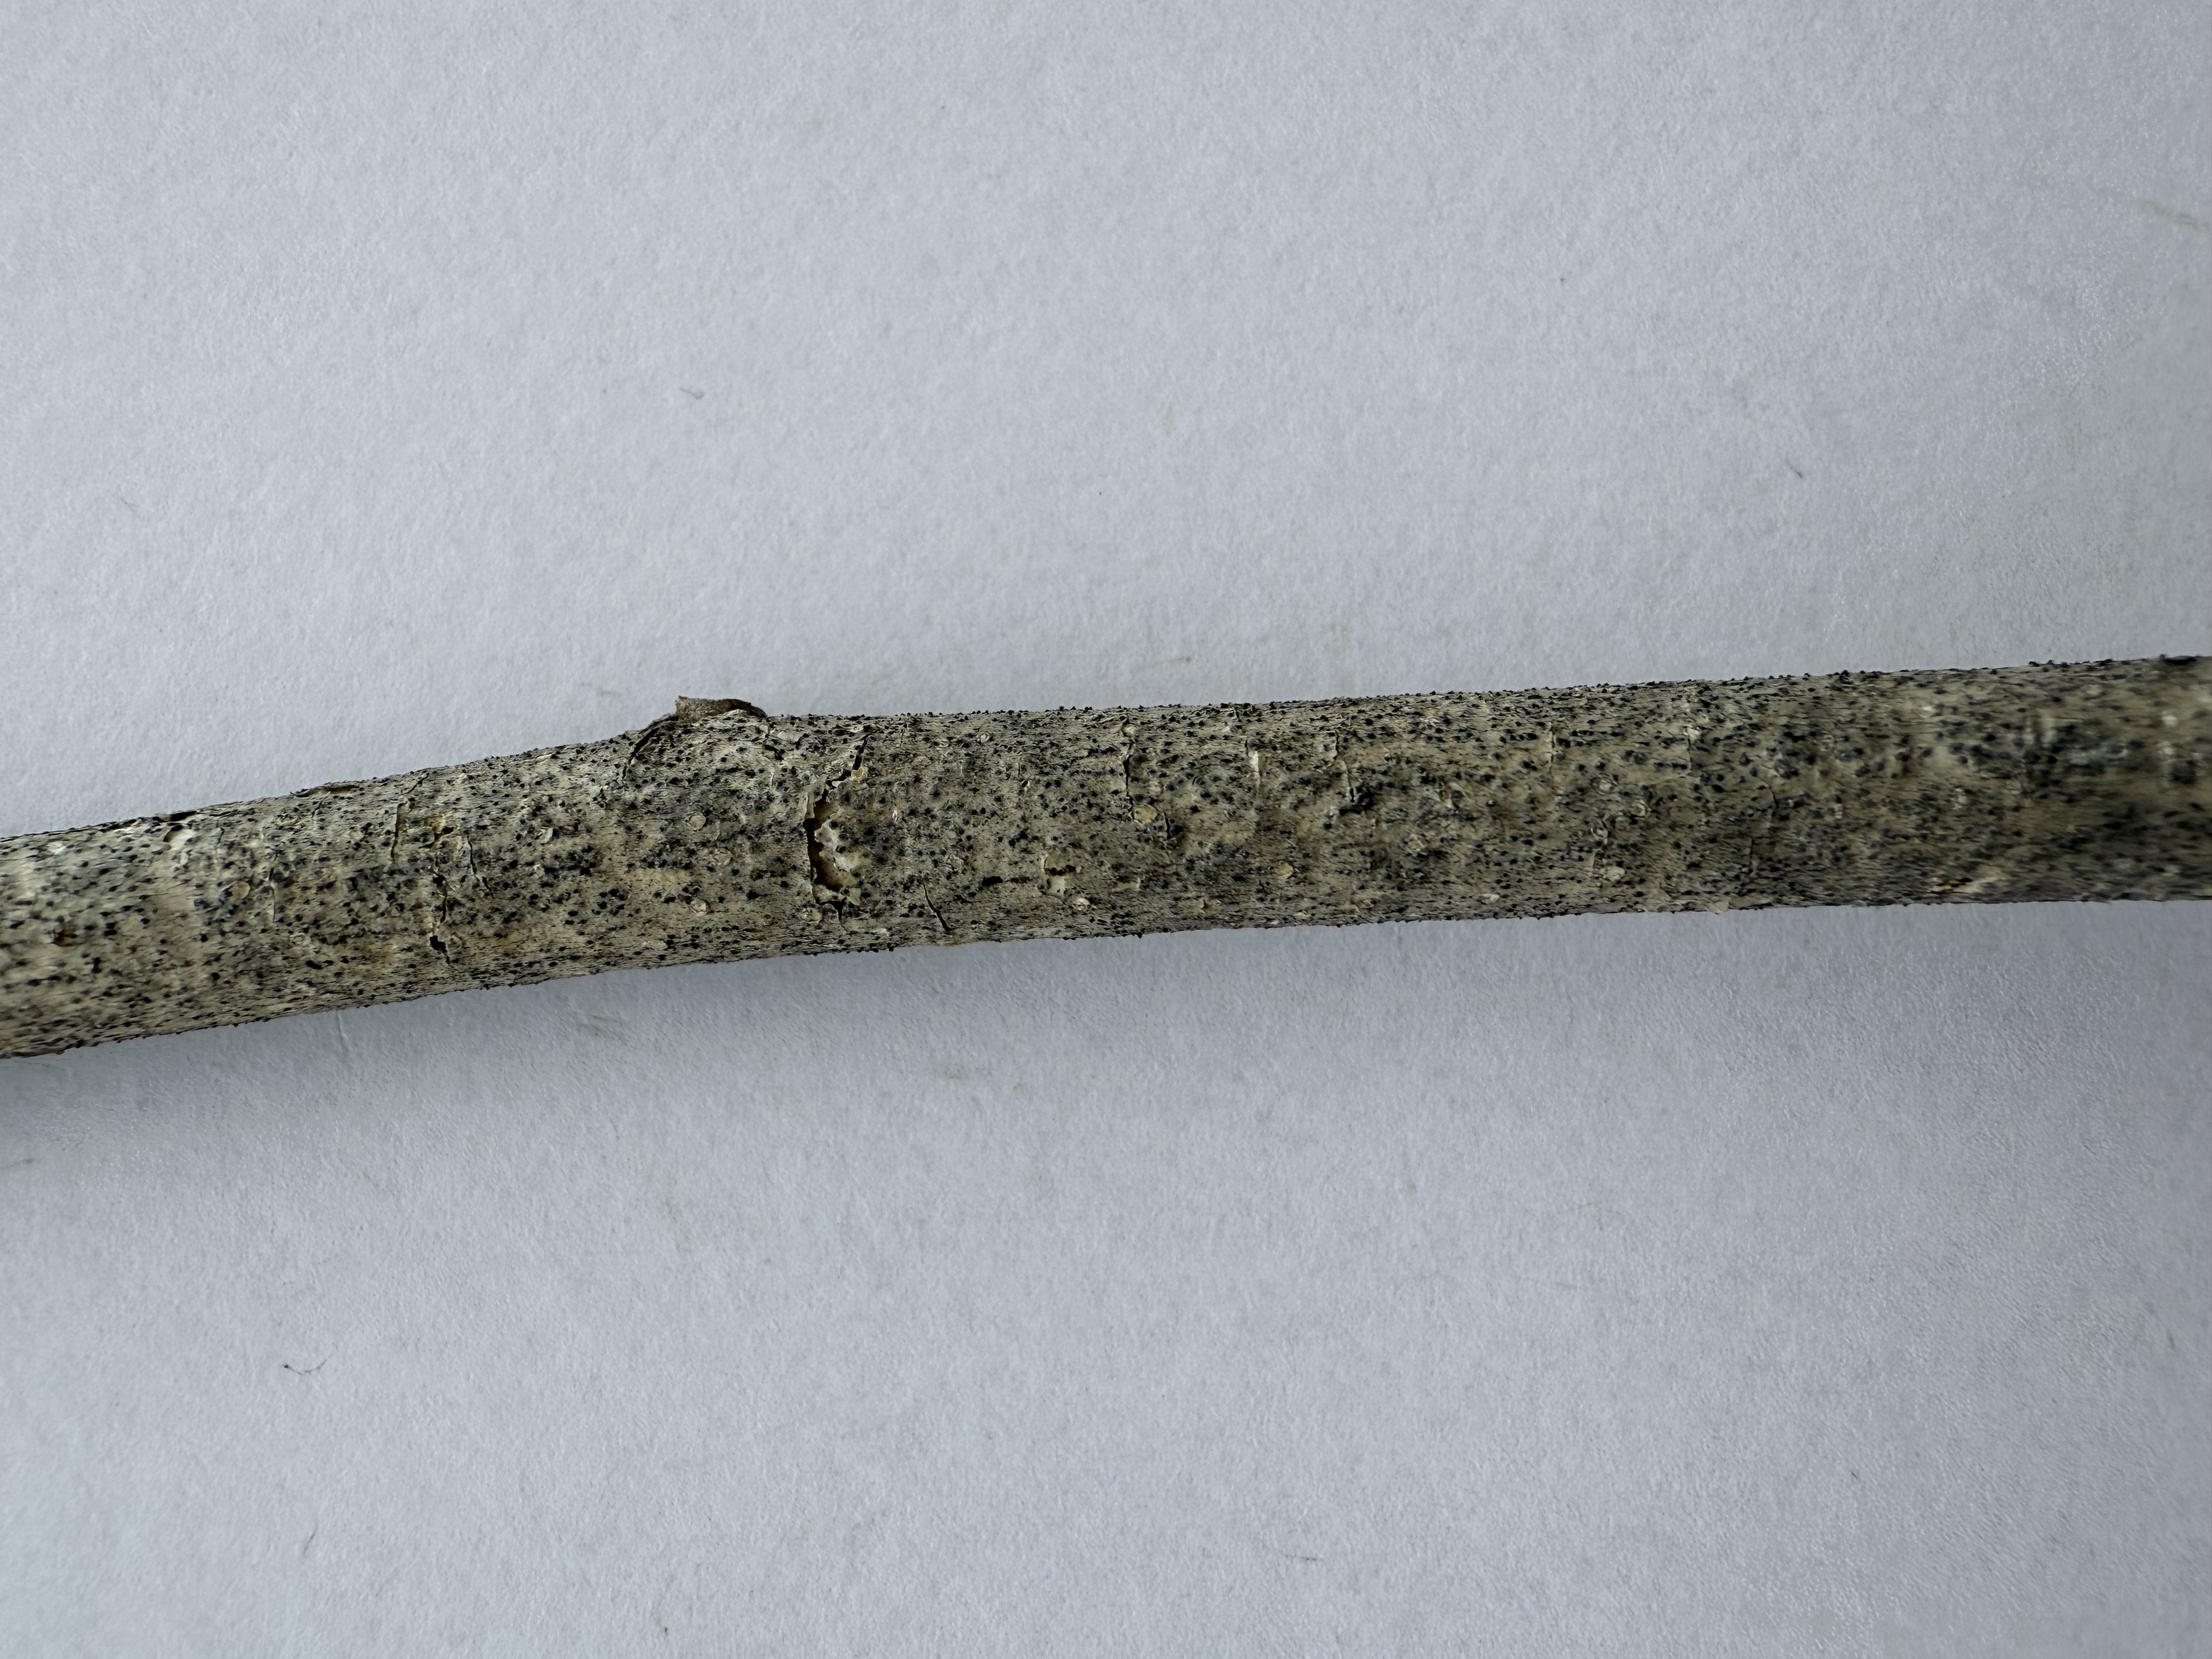
Variety: Austria Everbearing Mulberry